Herb Gilbert

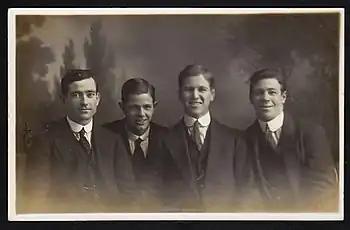

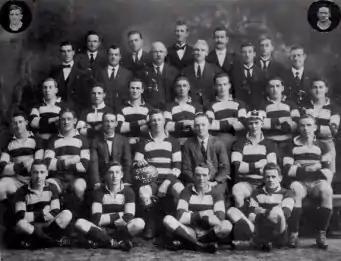

Later in the same year he'd made his rugby union representative debut, he crossed over to the professional code, joining the South Sydney Club in 1910 as their first grade player number 42. He represented for New South Wales in 1911 and was chosen for the 1911–12 Kangaroo tour of Great Britain. Gilbert made his international league début in the first Test at Newcastle in November 1911, becoming the 16th ever Australian dual code international. He played in all three Tests on tour, heading the tour's try-scoring list with 20 tries.